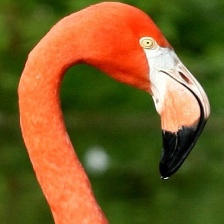
Species: AMERICAN FLAMINGO
Scientific name: PHOENICOPTERUS RUBER